Lee David

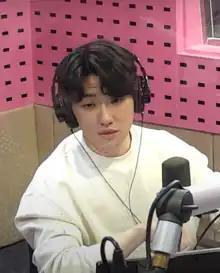
Lee in May 2021

Lee Da-wit (born March 3, 1994), anglicized as Lee David, is a South Korean actor. He is best known for his supporting roles in "Itaewon Class" (2020) and "Squid Game" (2024–2025). He also starred in the films "Poetry" (2010), "The Front Line" (2011), "Romance Joe" (2011) and "Pluto" (2012).